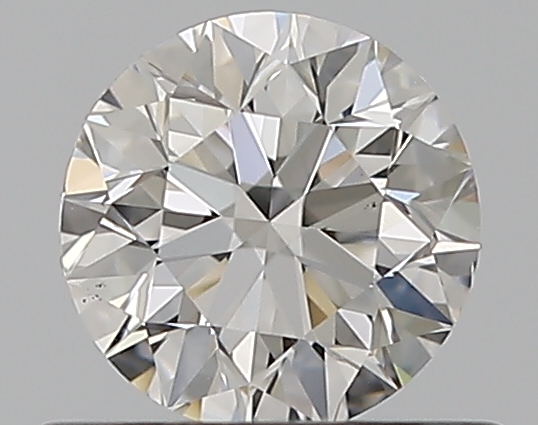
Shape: round
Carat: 0.5
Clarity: VS1
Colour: F
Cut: EX
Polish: EX
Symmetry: EX
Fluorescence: F
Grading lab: GIA
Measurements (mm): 5.01 x 5.04 x 3.19